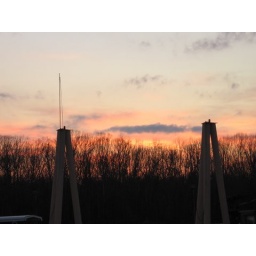
Sunset, Sunrise over pink water